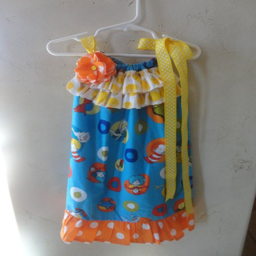
what i love about this dress is the flower and the ruffle .